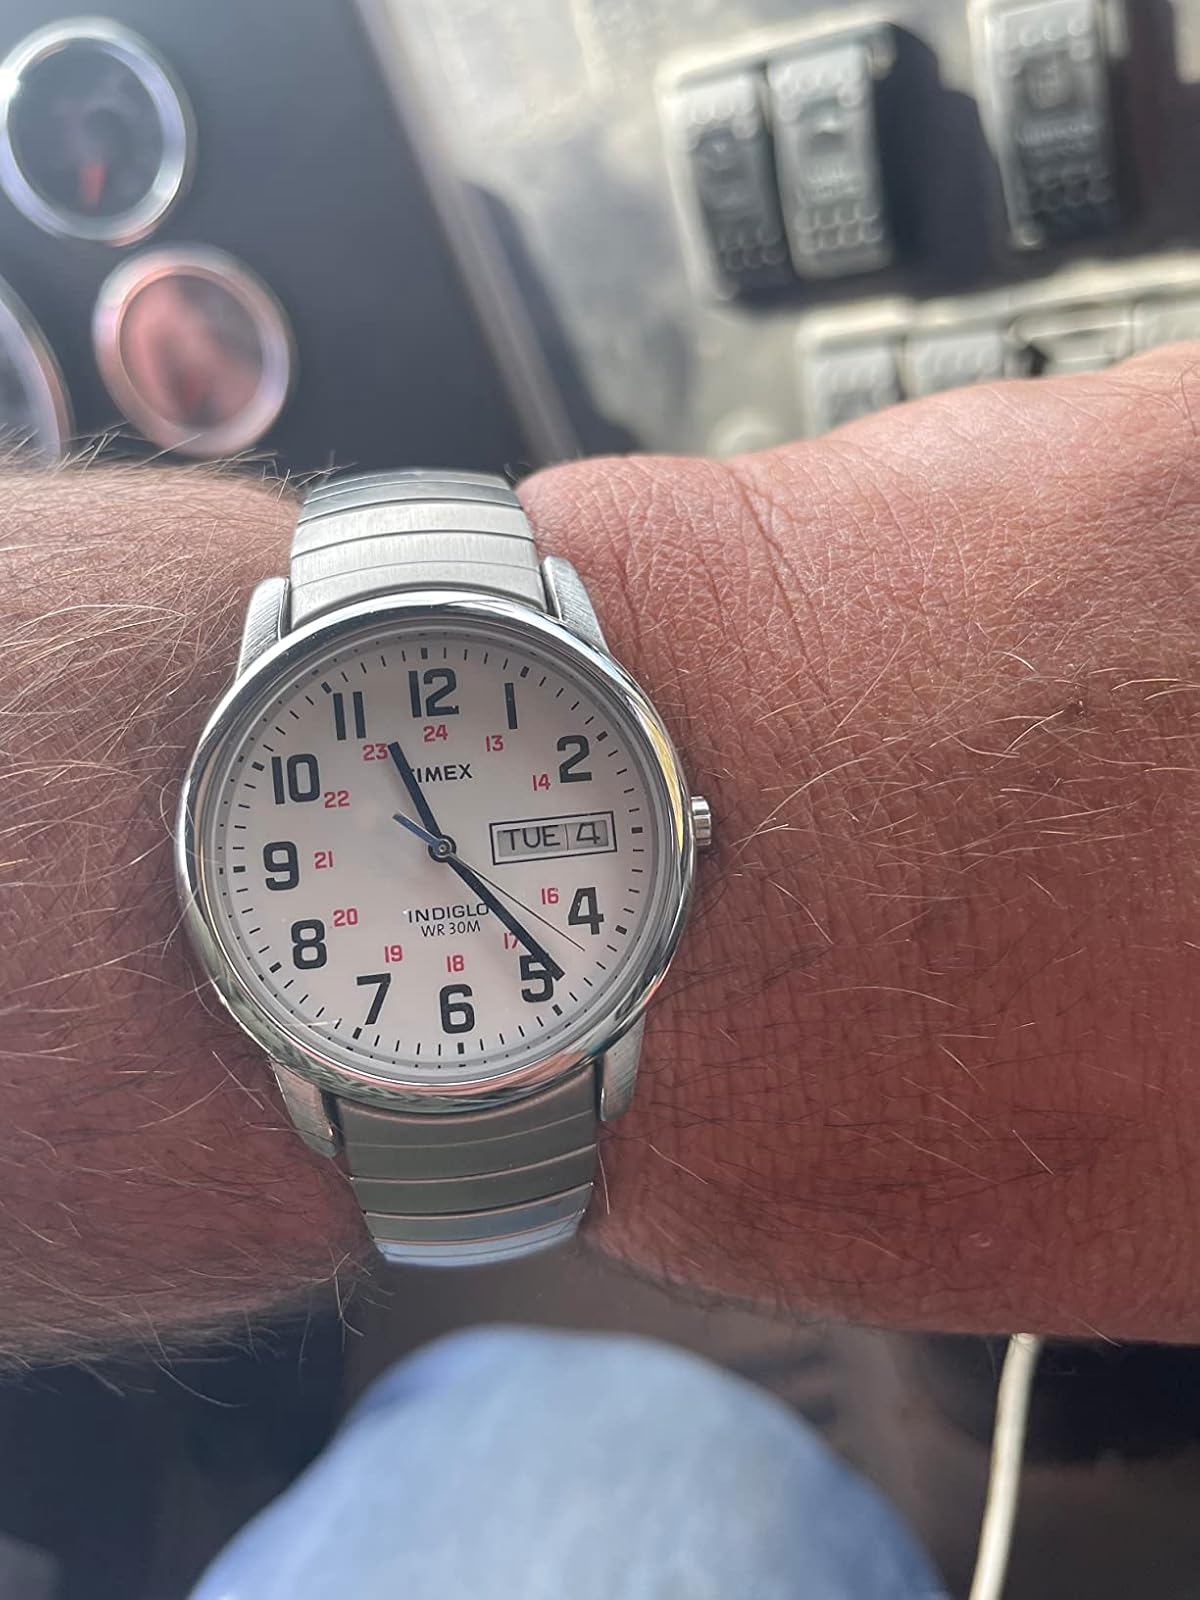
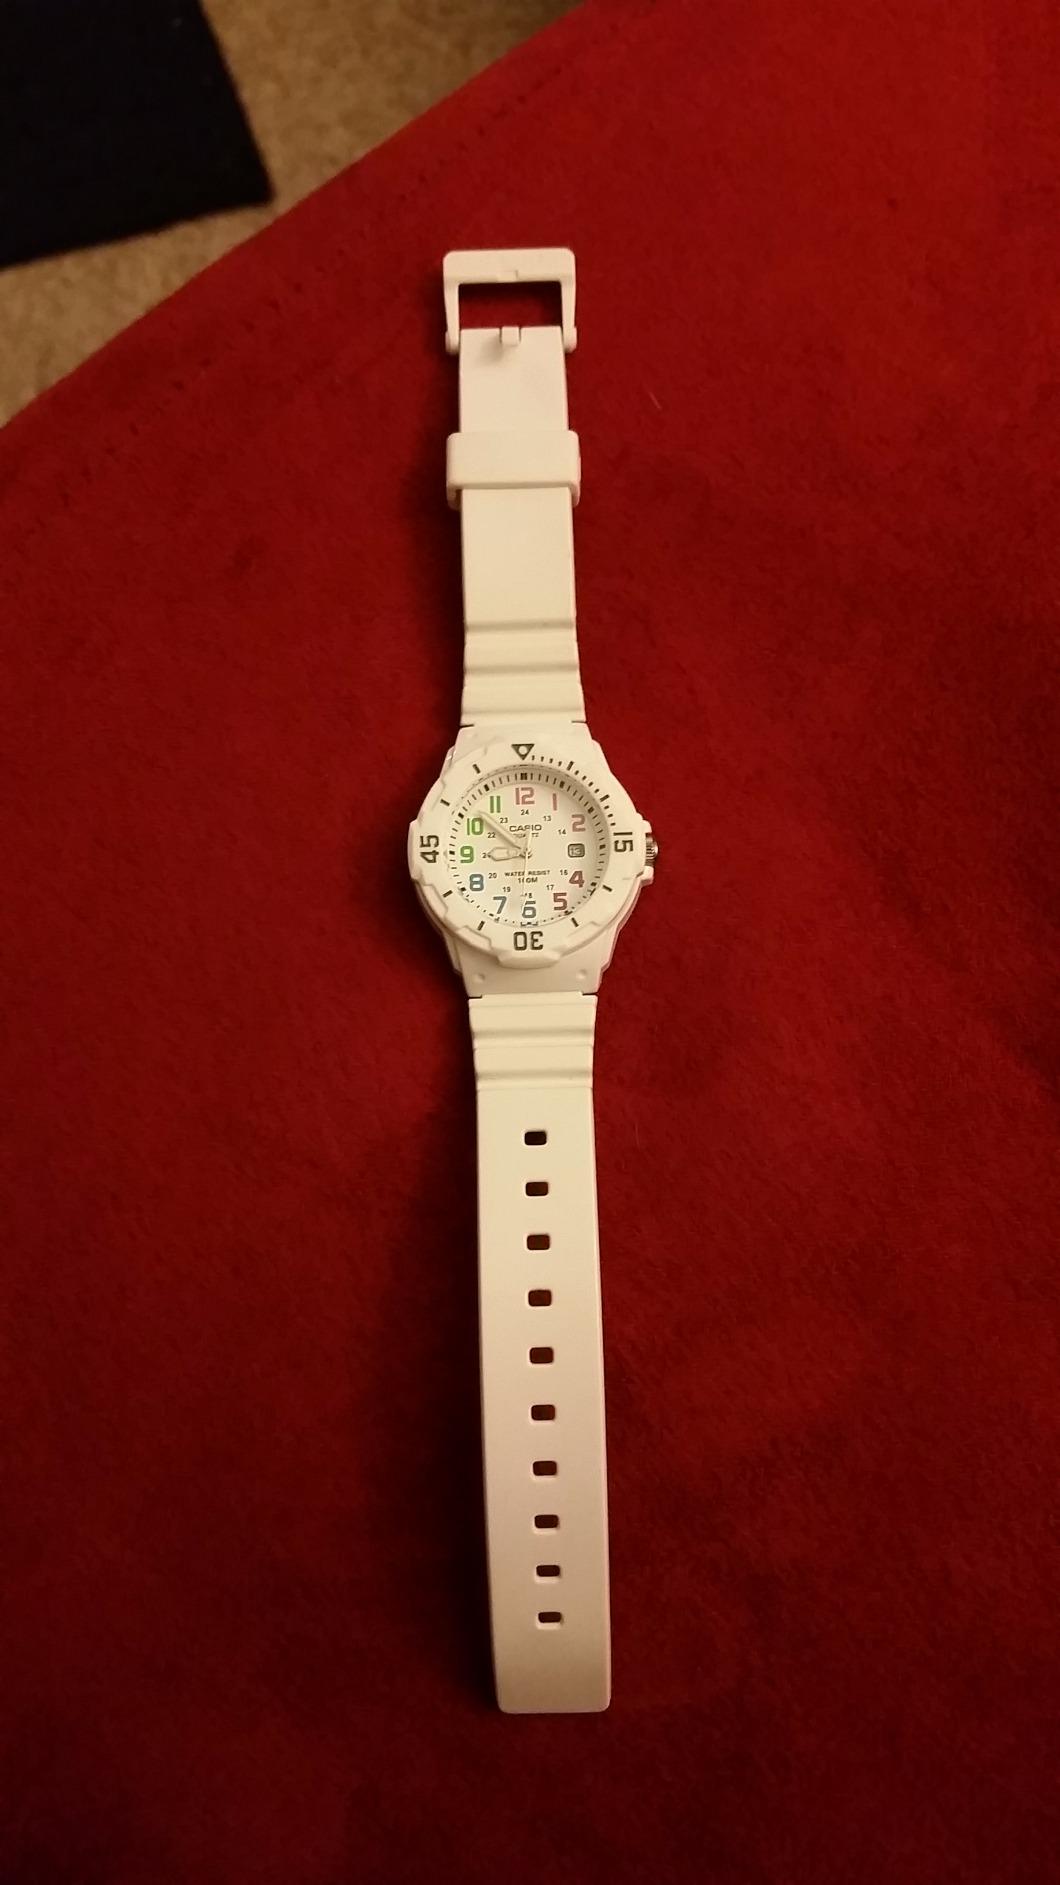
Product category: accessories_watch
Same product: no